Anaplastology

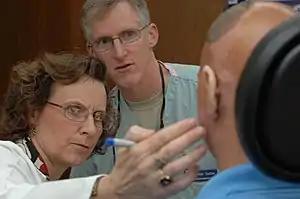
An anaplastologist fits an Iraq War veteran with prosthetic ears

Anaplastology ("Gk. "ana"-again, a new, upon "plastos"-something made, formed, molded "logy"-the study of") is a branch of medicine dealing with the prosthetic rehabilitation of an absent, disfigured or malformed anatomically critical location of the face or body. The term "anaplastology" was coined by Walter G. Spohn and is used worldwide.